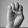
ASL letter: E